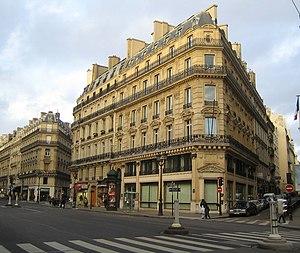
Avenue de l'Opéra, Paris, France.